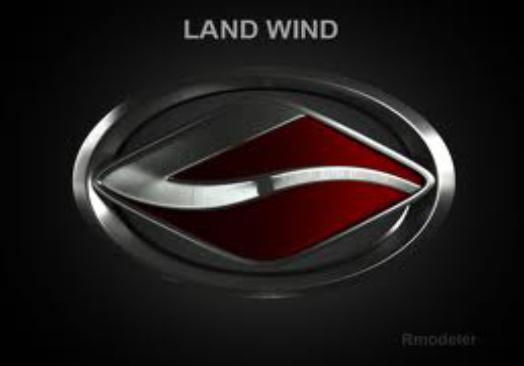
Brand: Landwind-3
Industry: Transportation